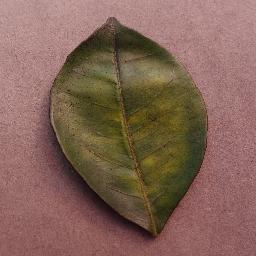
Label: Orange___Haunglongbing_(Citrus_greening)